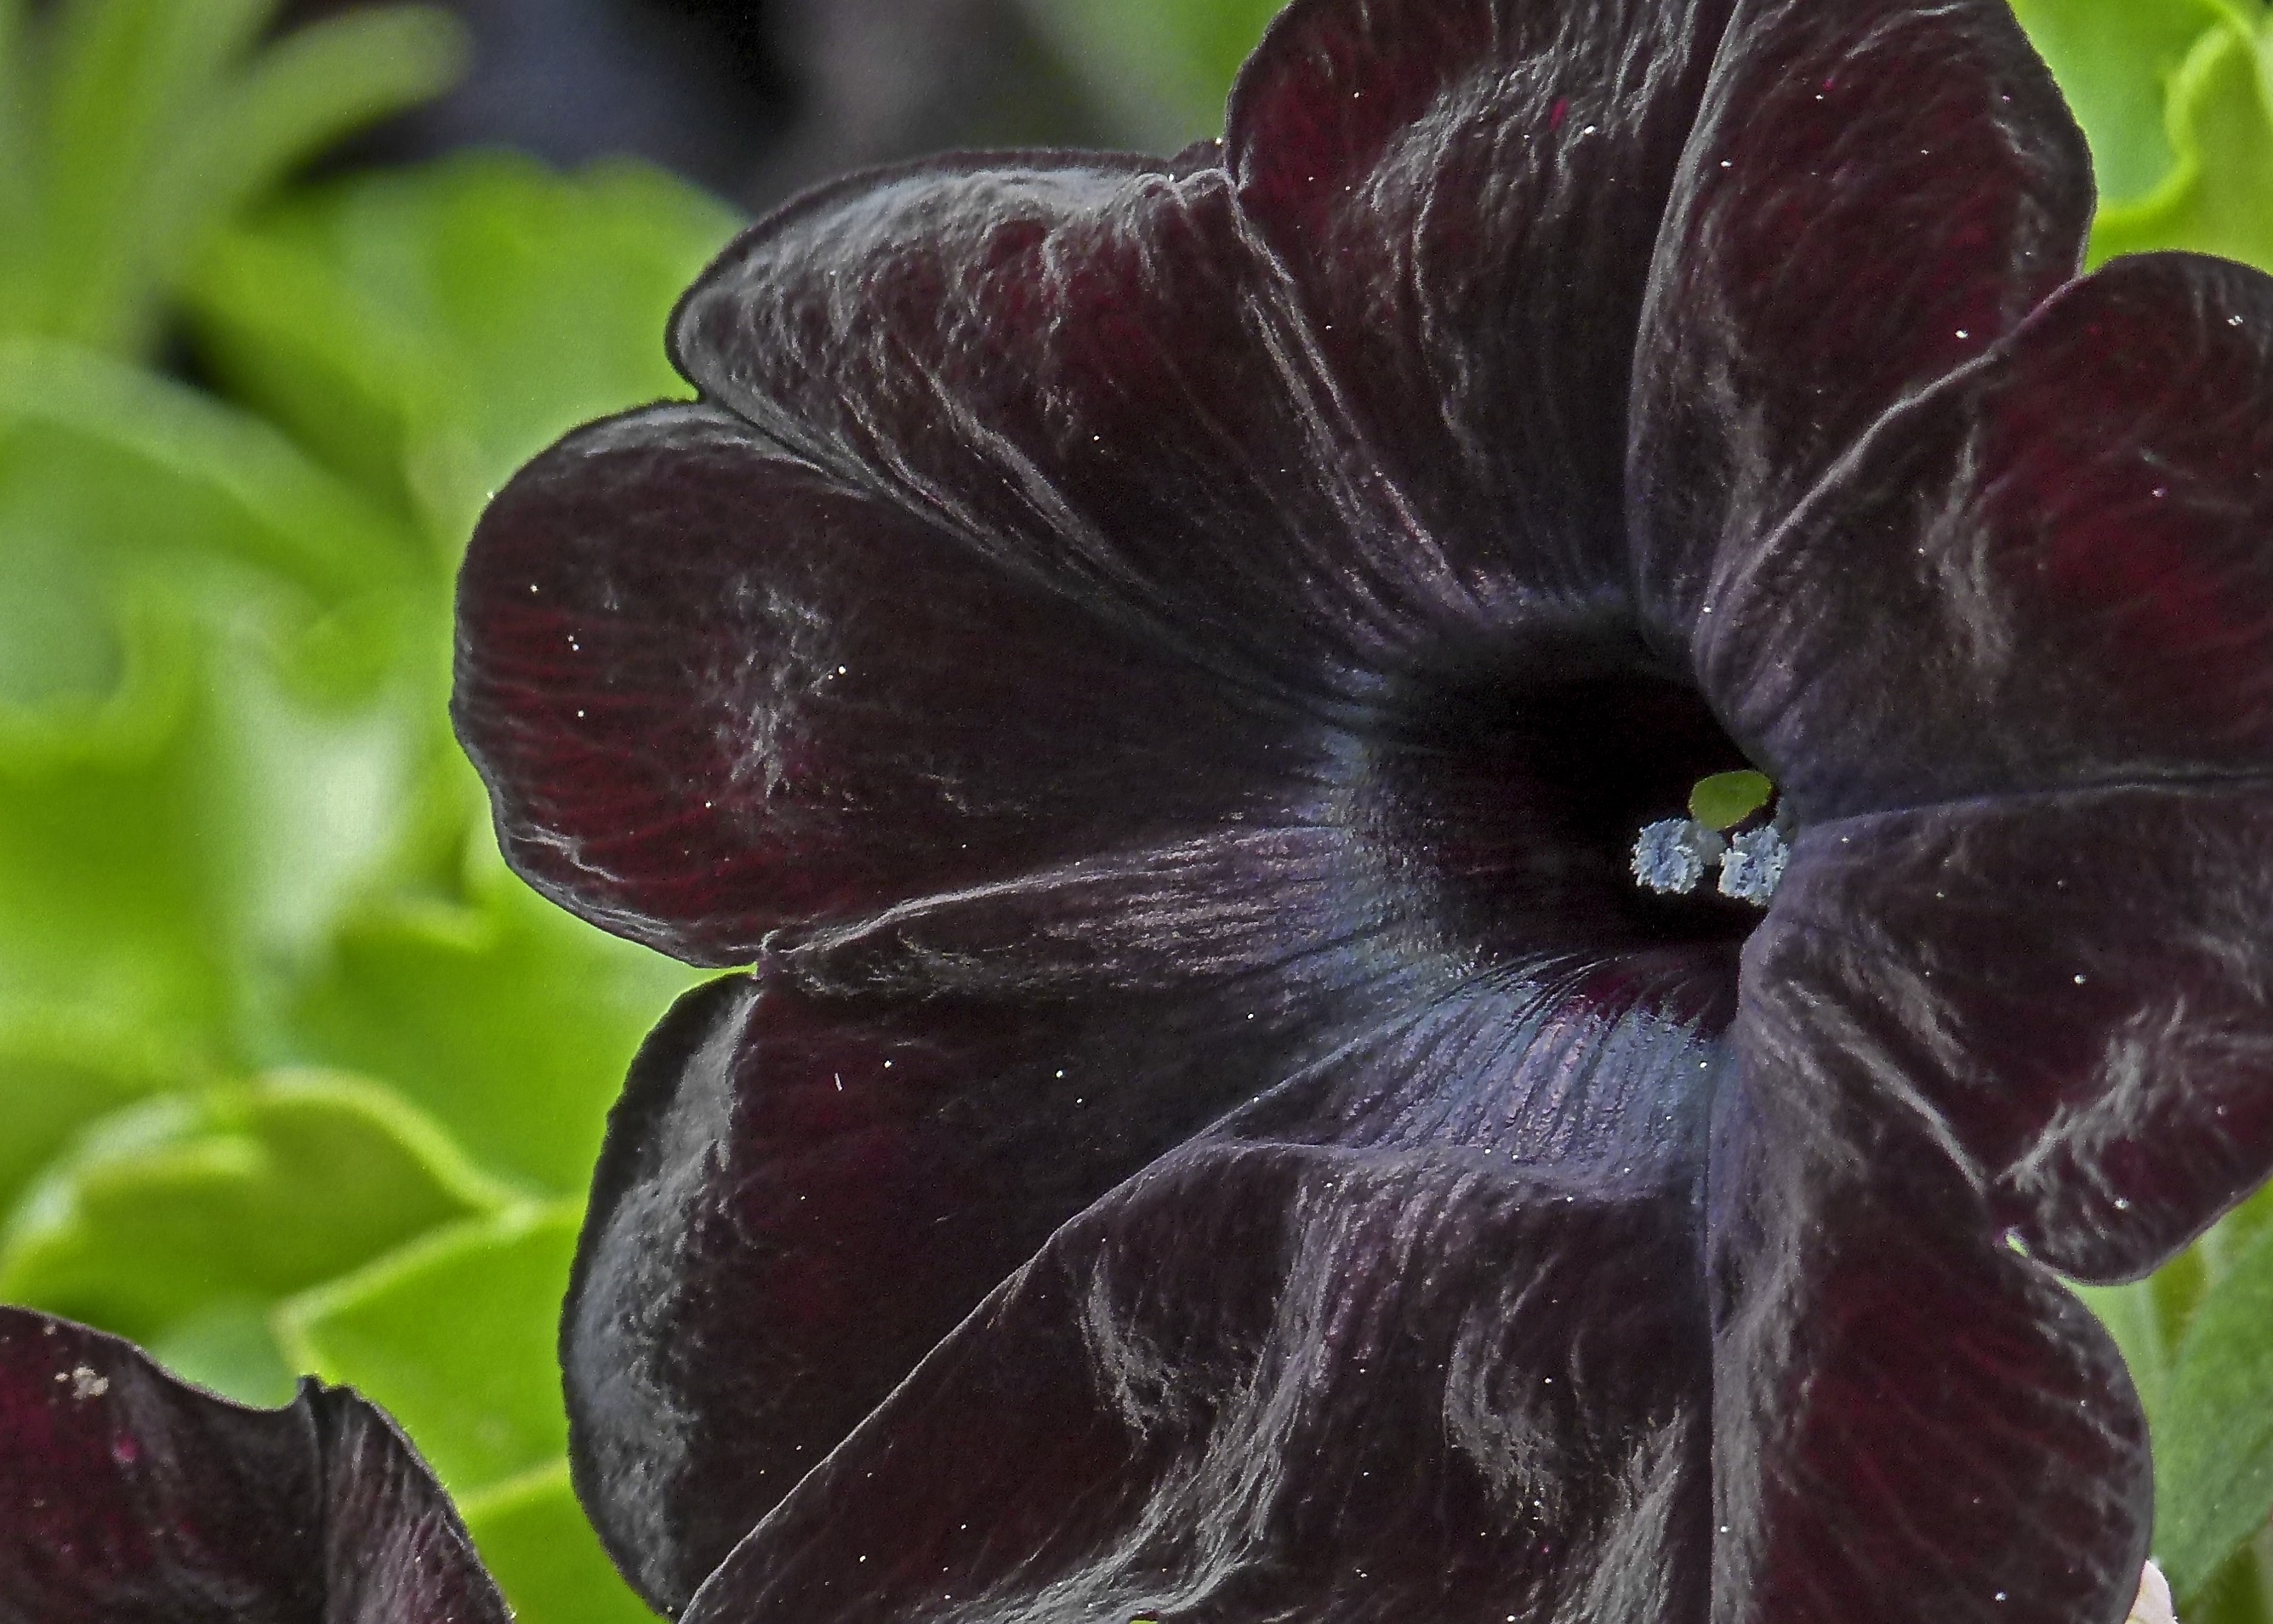
nature, blossom, plant, leaf, flower, petal, food, red, produce, vegetable, macro, black, garden, flora, close up, hibiscus, macro photography, flowering plant, dark red, land plant, violet family, deep red black